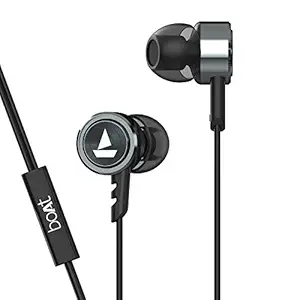
boAt BassHeads 122 Wired Earphones with Heavy Bass
Category: Electronics
Price: 399 (list price: 1290)
Rating: 4.2 (206 ratings)
About this product: Tune into Premium Audio with 10mm Drivers and enhance the vibes with BassHeads 122|Vibe in your rhythm all day with its Super Extra Bass and immerse into an enthralling time.|Communicate hands-free in a seamless way with the built-in mic that has high sensitivity and a versatile frequency range to provide the optimum calling experience|Plug Into Nirvana with the 3.5mm gold plated jack to begin your journey towards auditory bliss.